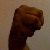
The image shows a hand gesture representing the letter 'M' in Indian Sign Language.